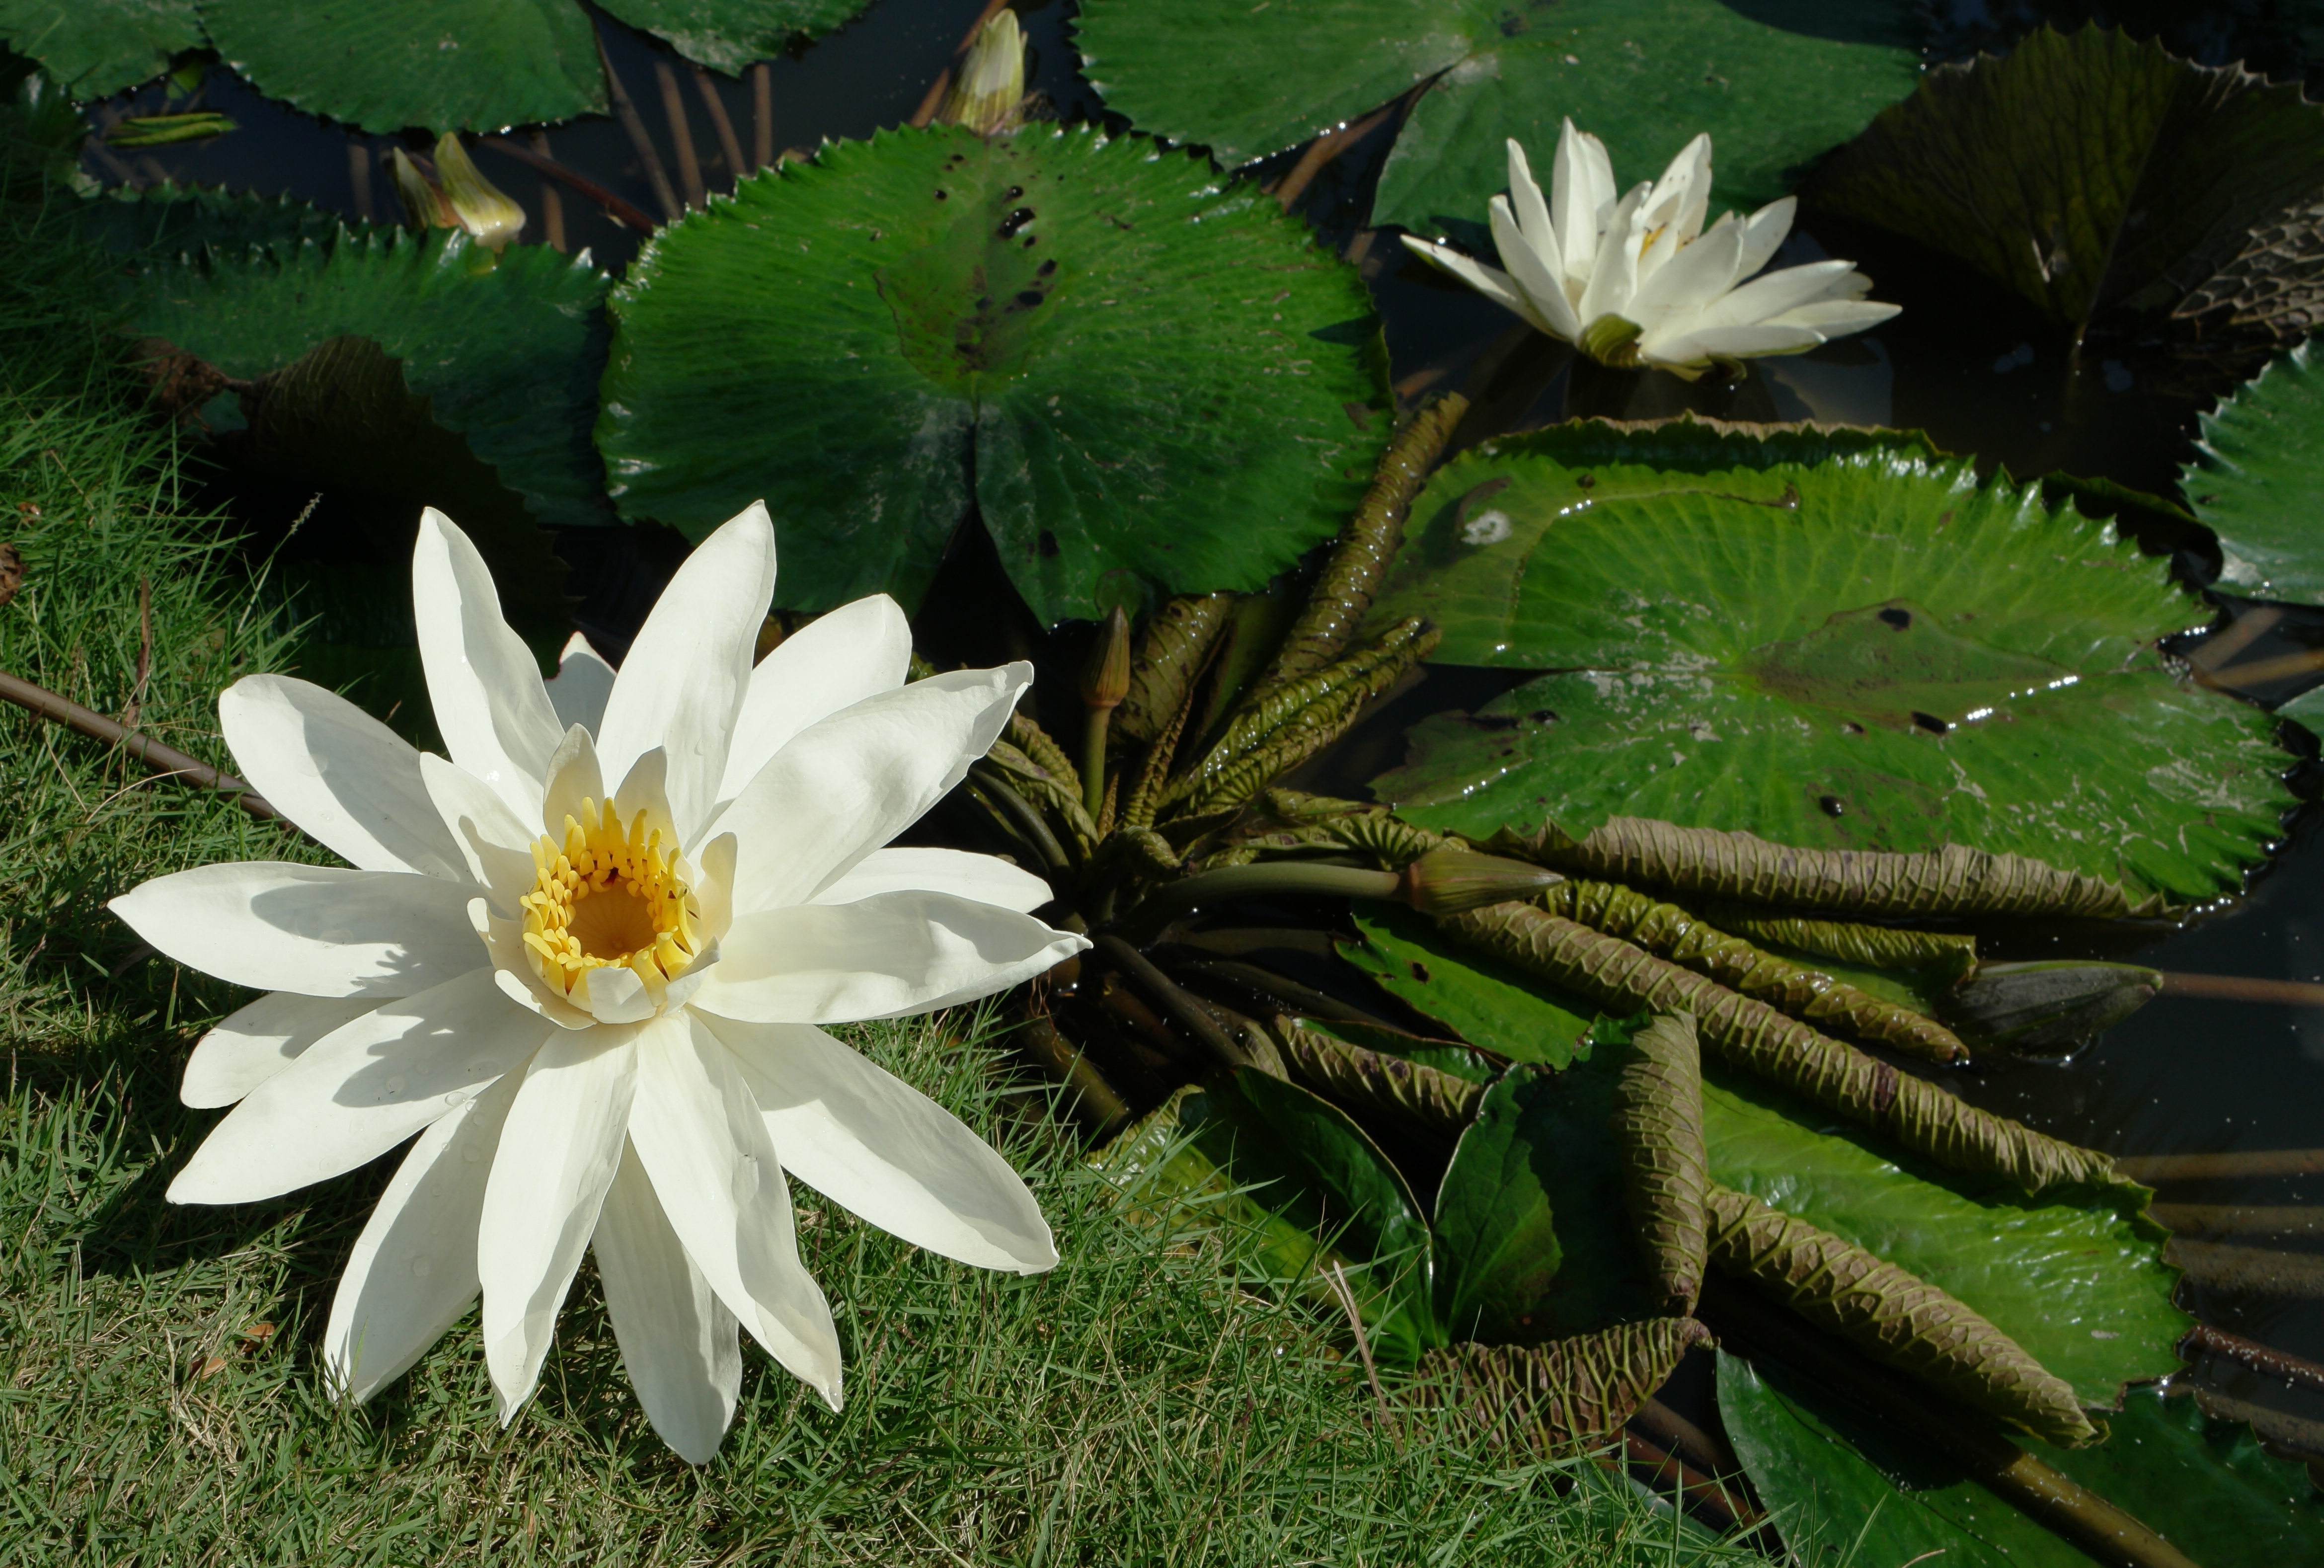
nature, plant, white, leaf, flower, green, botany, garden, aquatic plant, flora, white flower, plants, wildflower, flowers, lotus, water lilies, flowering plant, land plant, hedgehog cactus